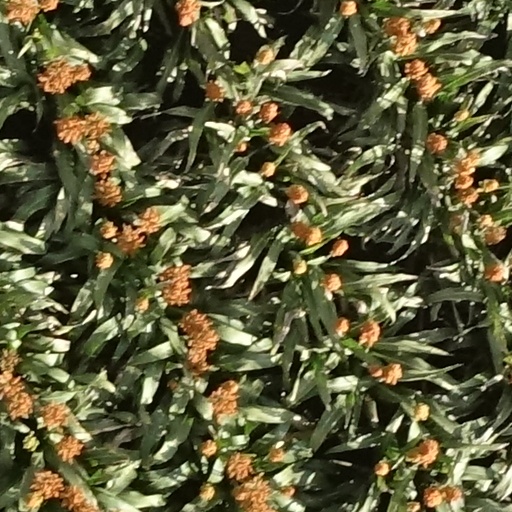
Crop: sorghum